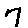
Label: 7